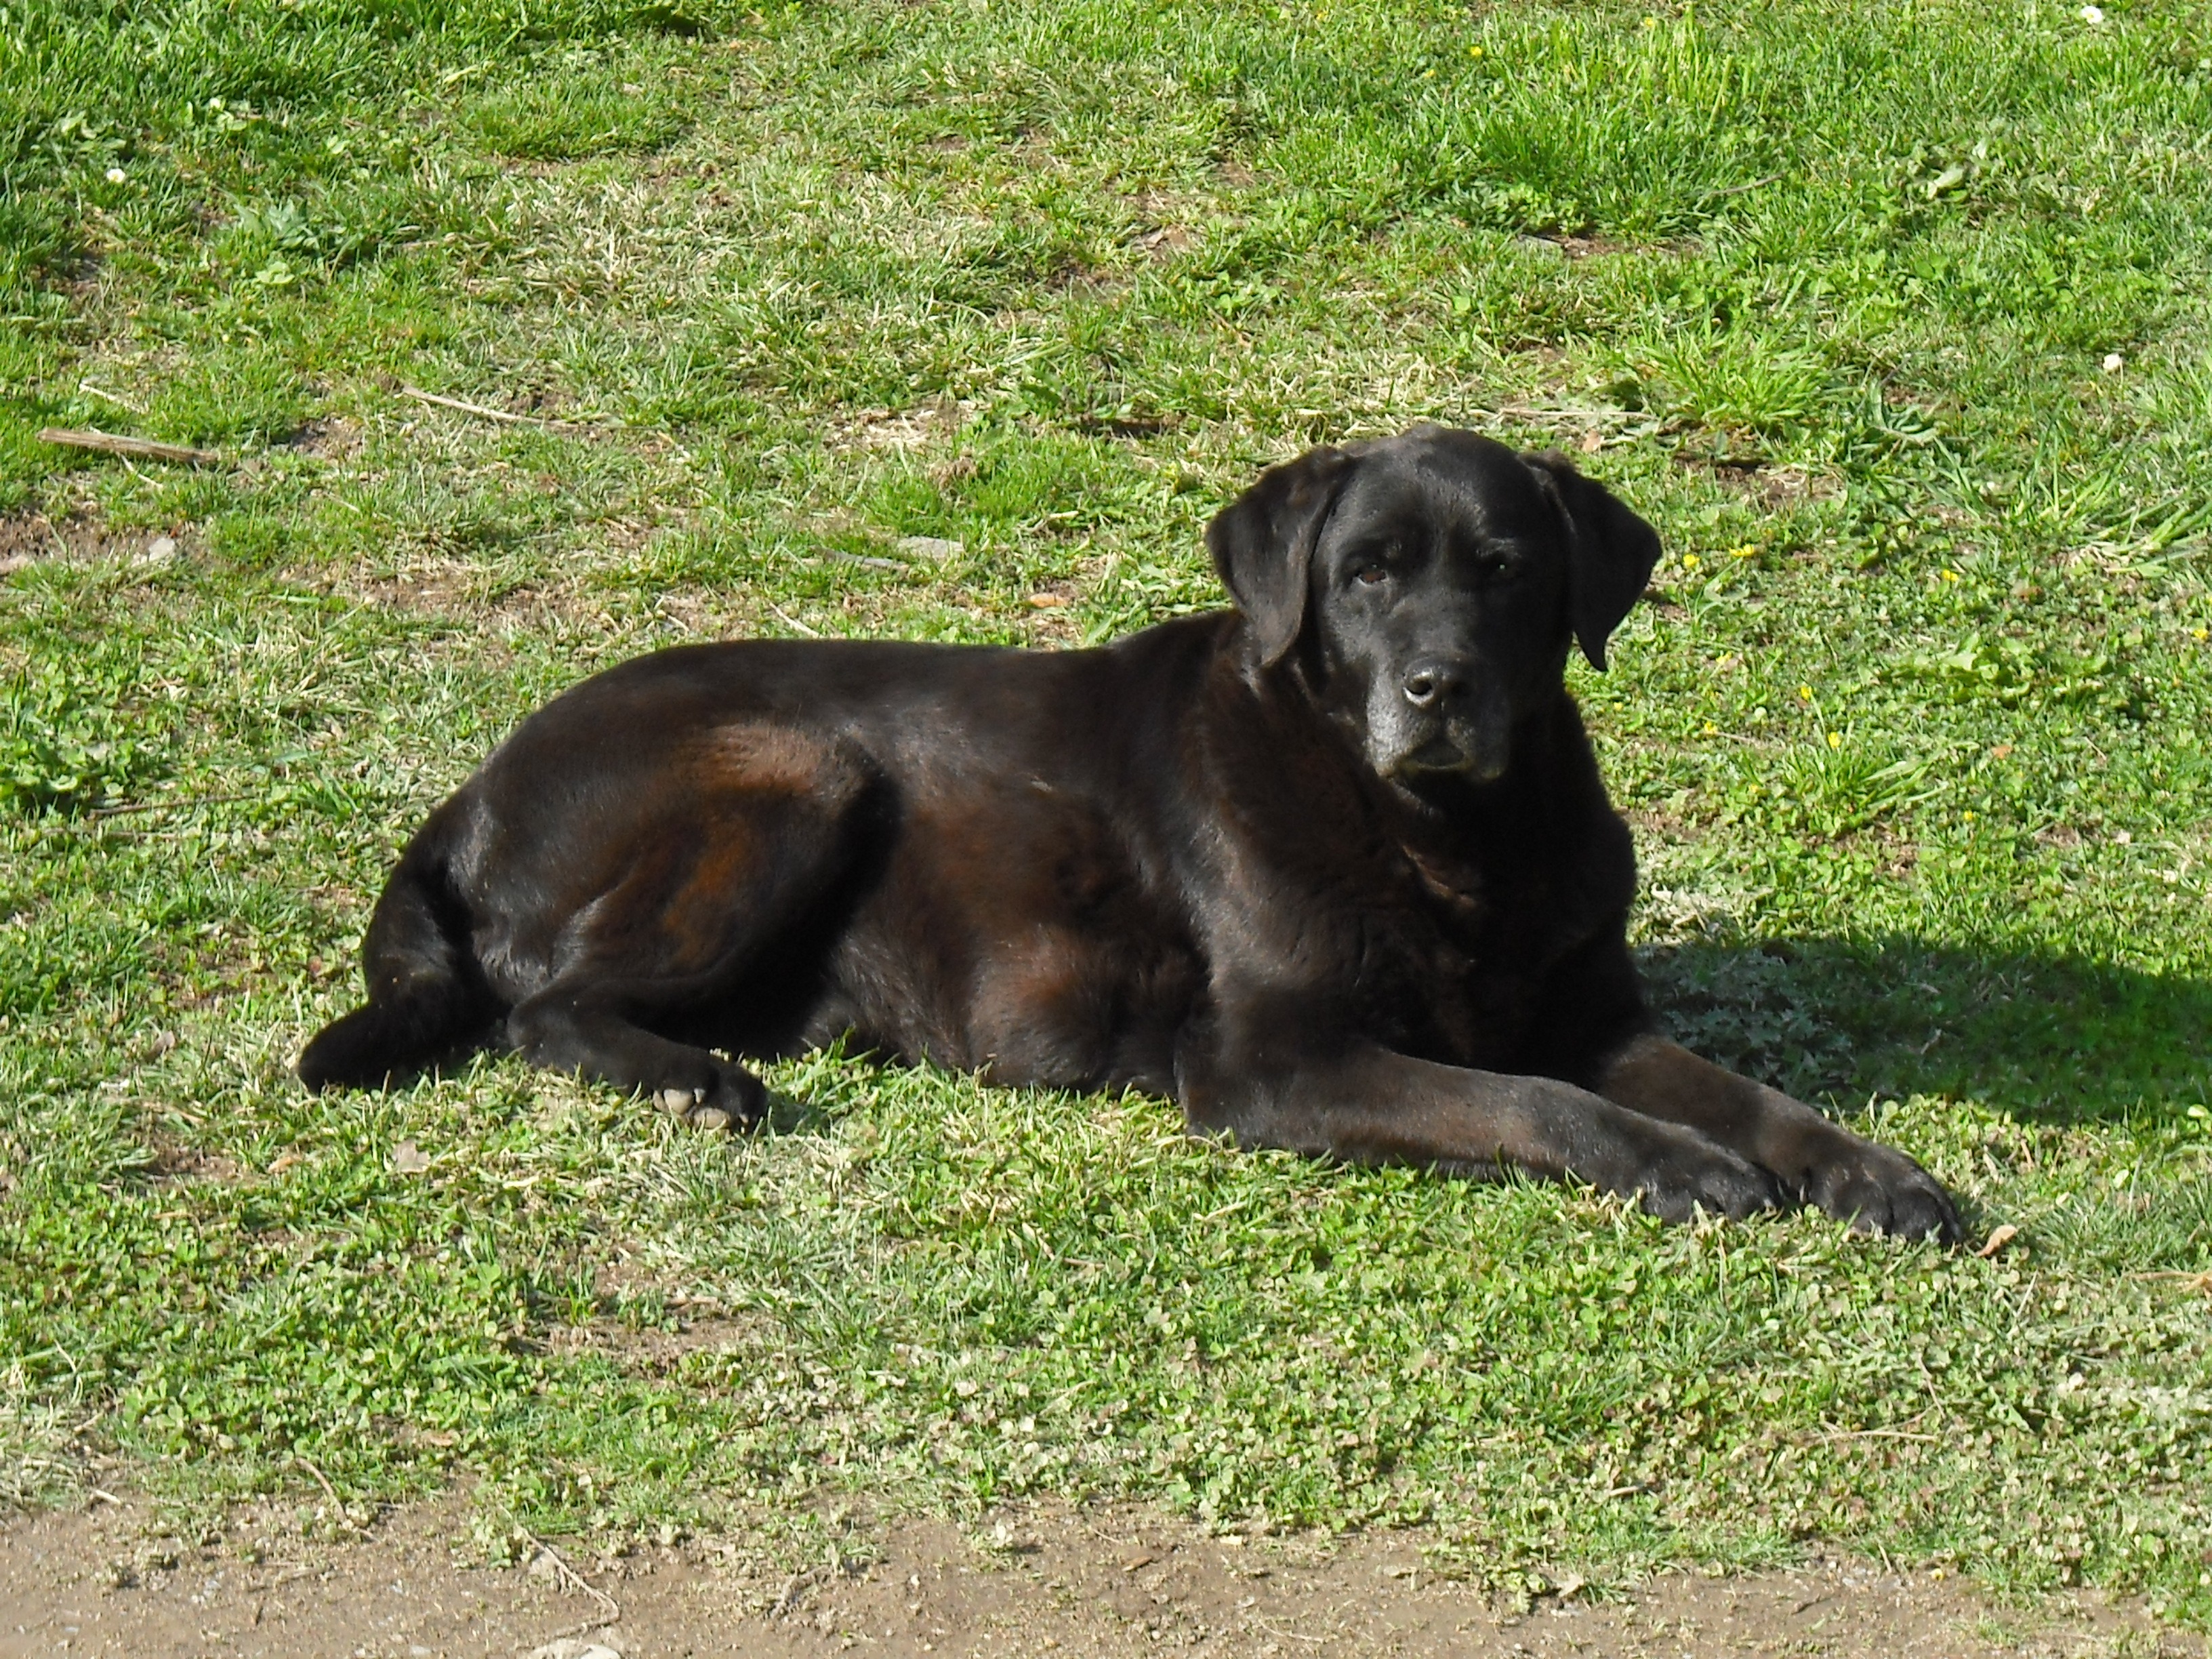
dog, pet, mammal, black, animals, vertebrate, labrador retriever, dog breed, retriever, flat coated retriever, dog like mammal, carnivoran, polish hunting dog, german spaniel